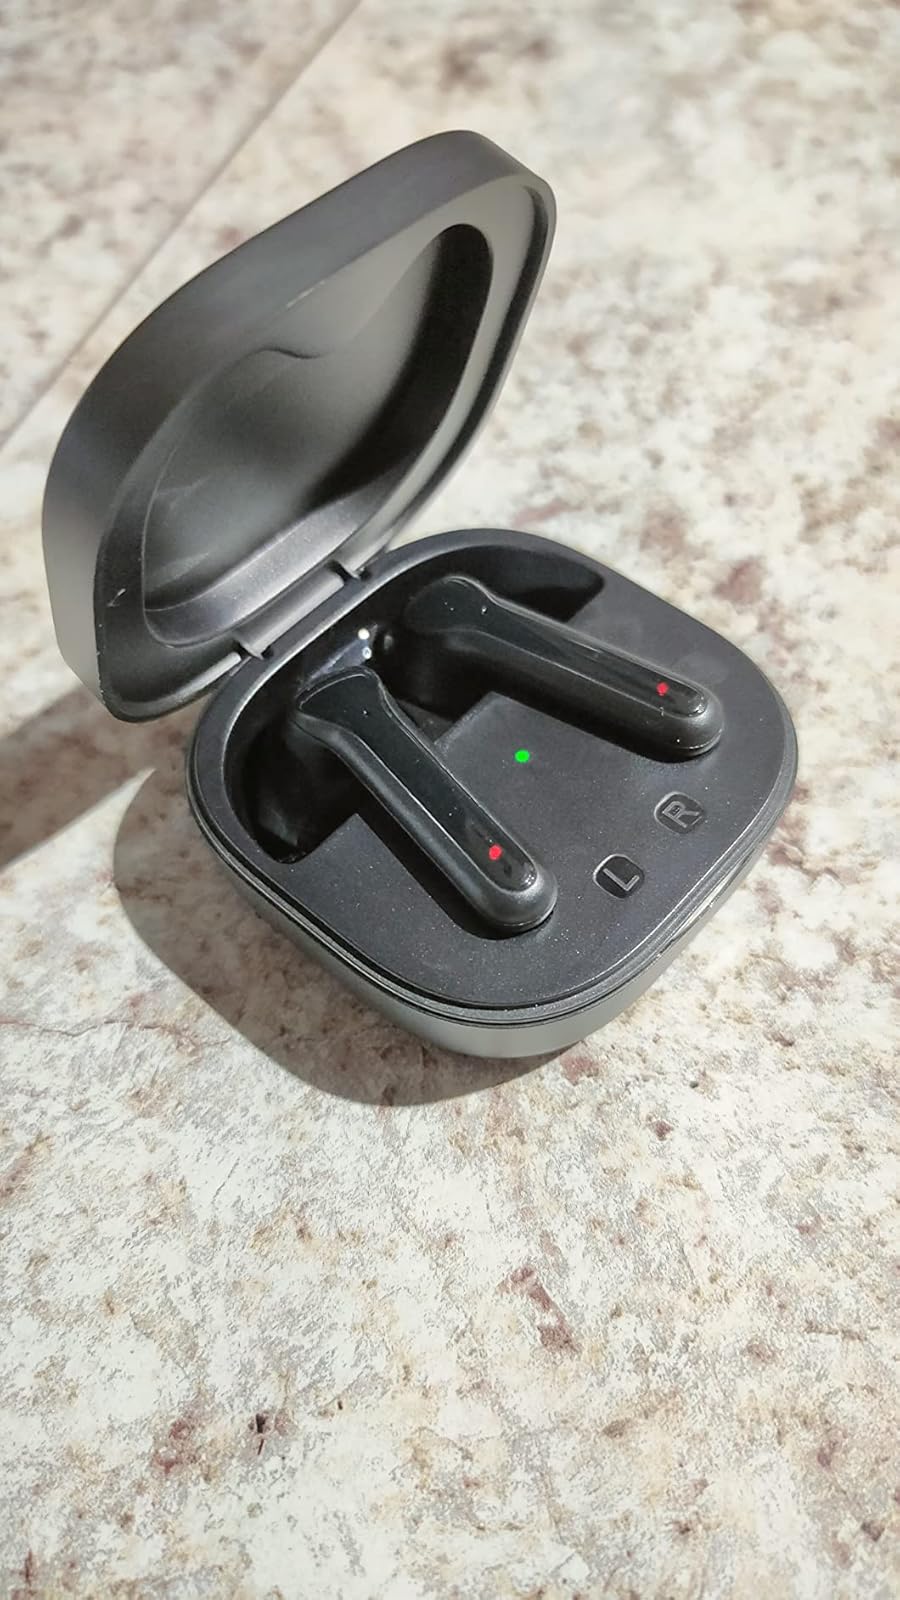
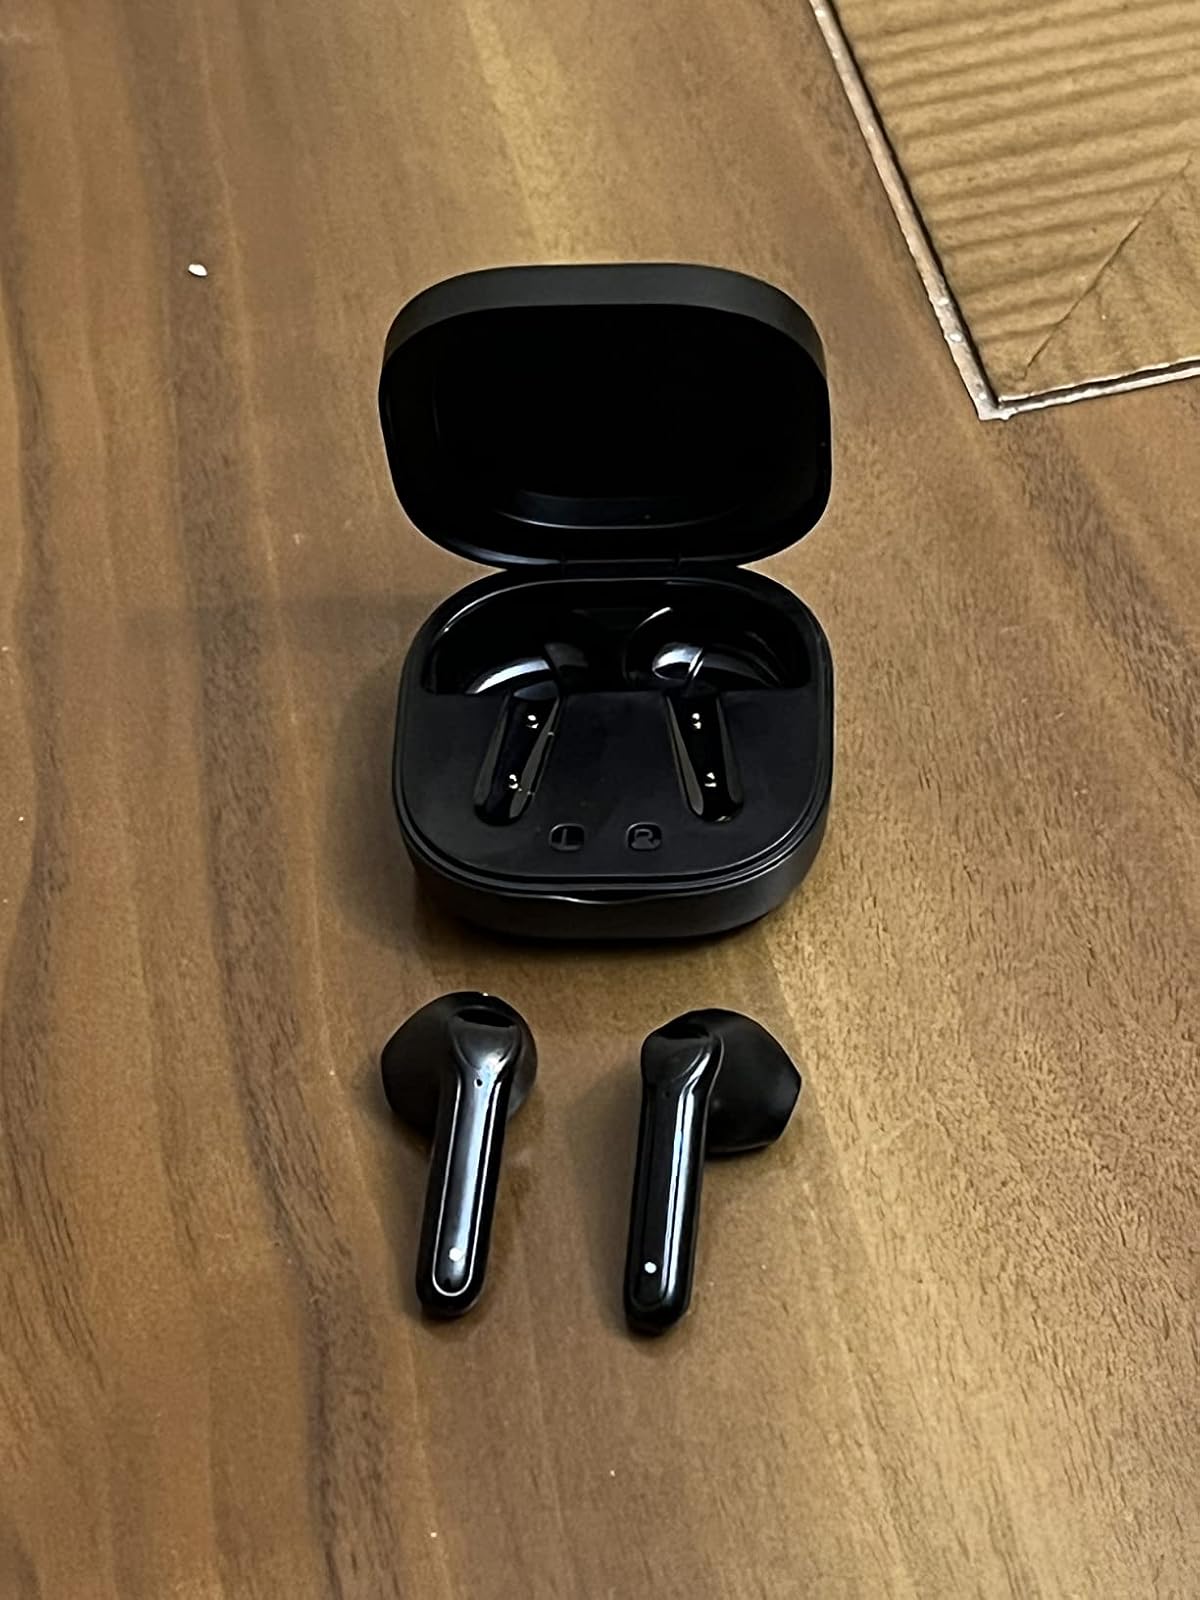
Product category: earbuds
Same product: yes